Philam, Quezon City

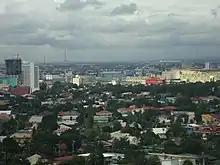

Another concern for many residents in 2019 was the pruning done to the trees in Earl Carroll Civic Park. Many residents expressed concern on the number of trees pruned in the park. The barangay government stated that the pruning was necessary as a “precaution [against] potential damage to [property]” in the area. Many of the trees remain standing and healthy.